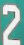
Number: 2